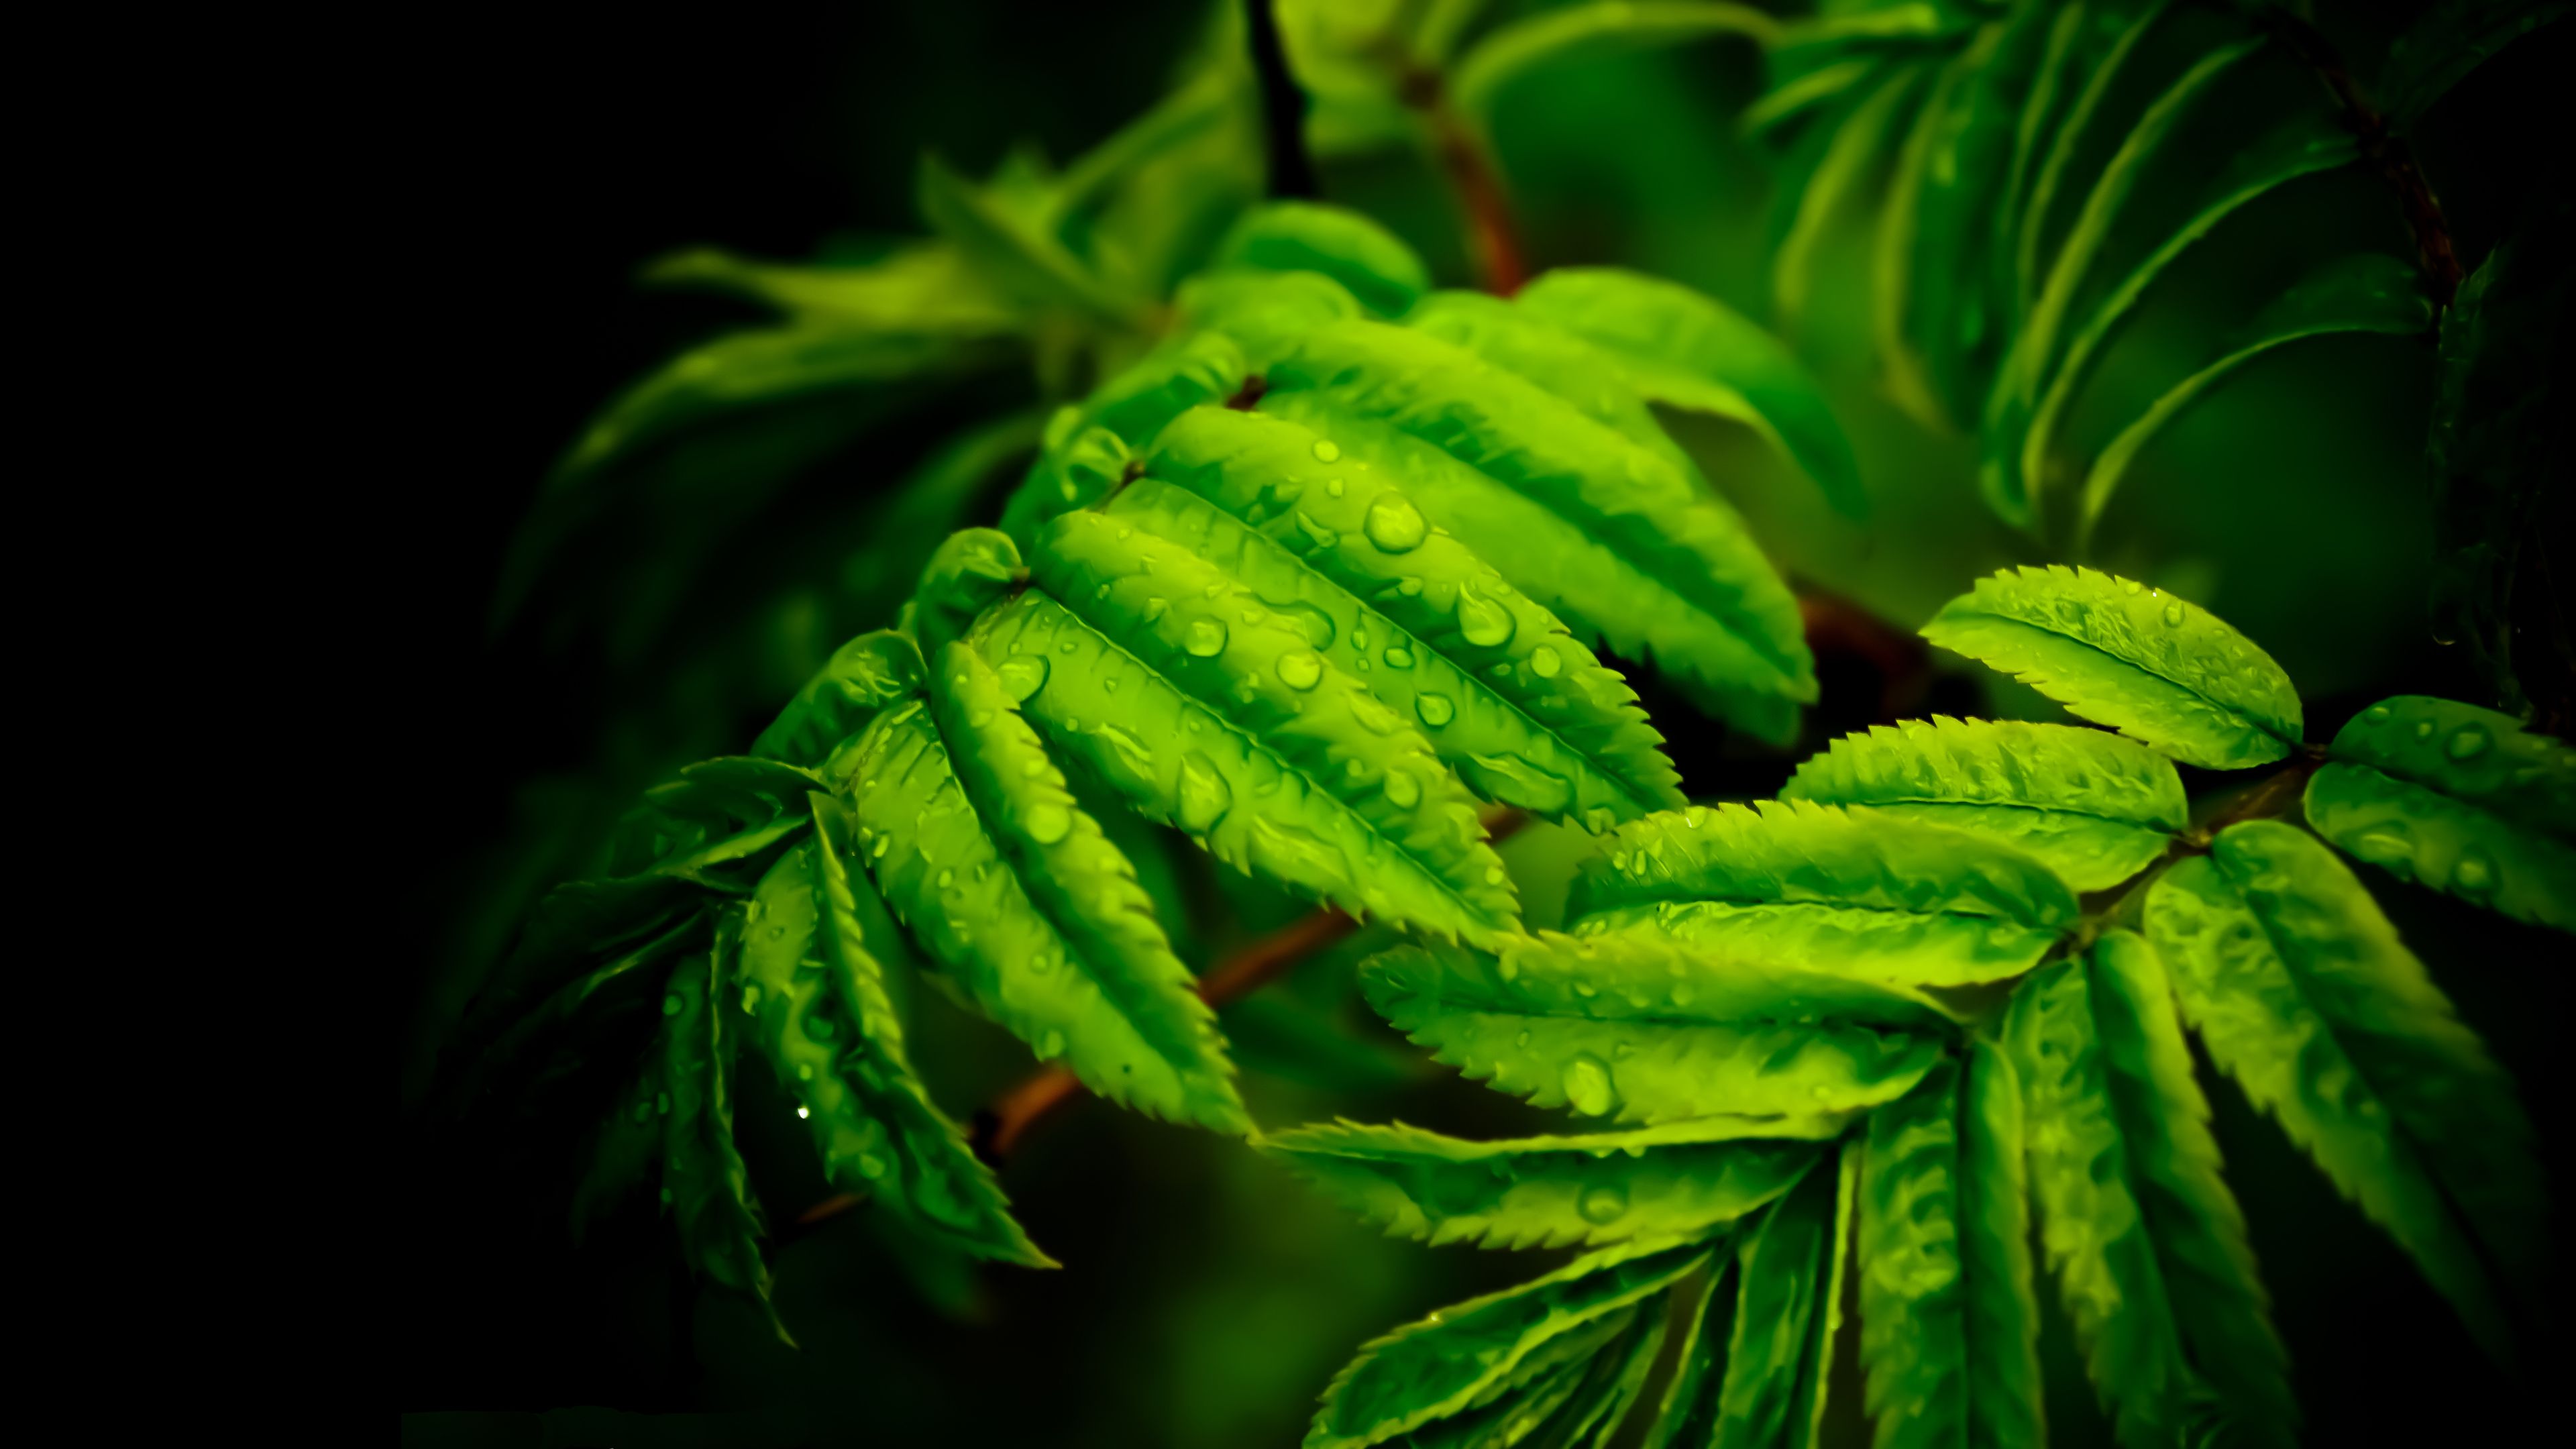
vision, medical, technology, plant, terrestrial plant, flowering plant, forest, groundcover, macro photography, grass, darkness, twig, fern, plant stem, rose order, hemp family, jungle, herb, subshrub, perennial plant, natural landscape, nettle family, conifer